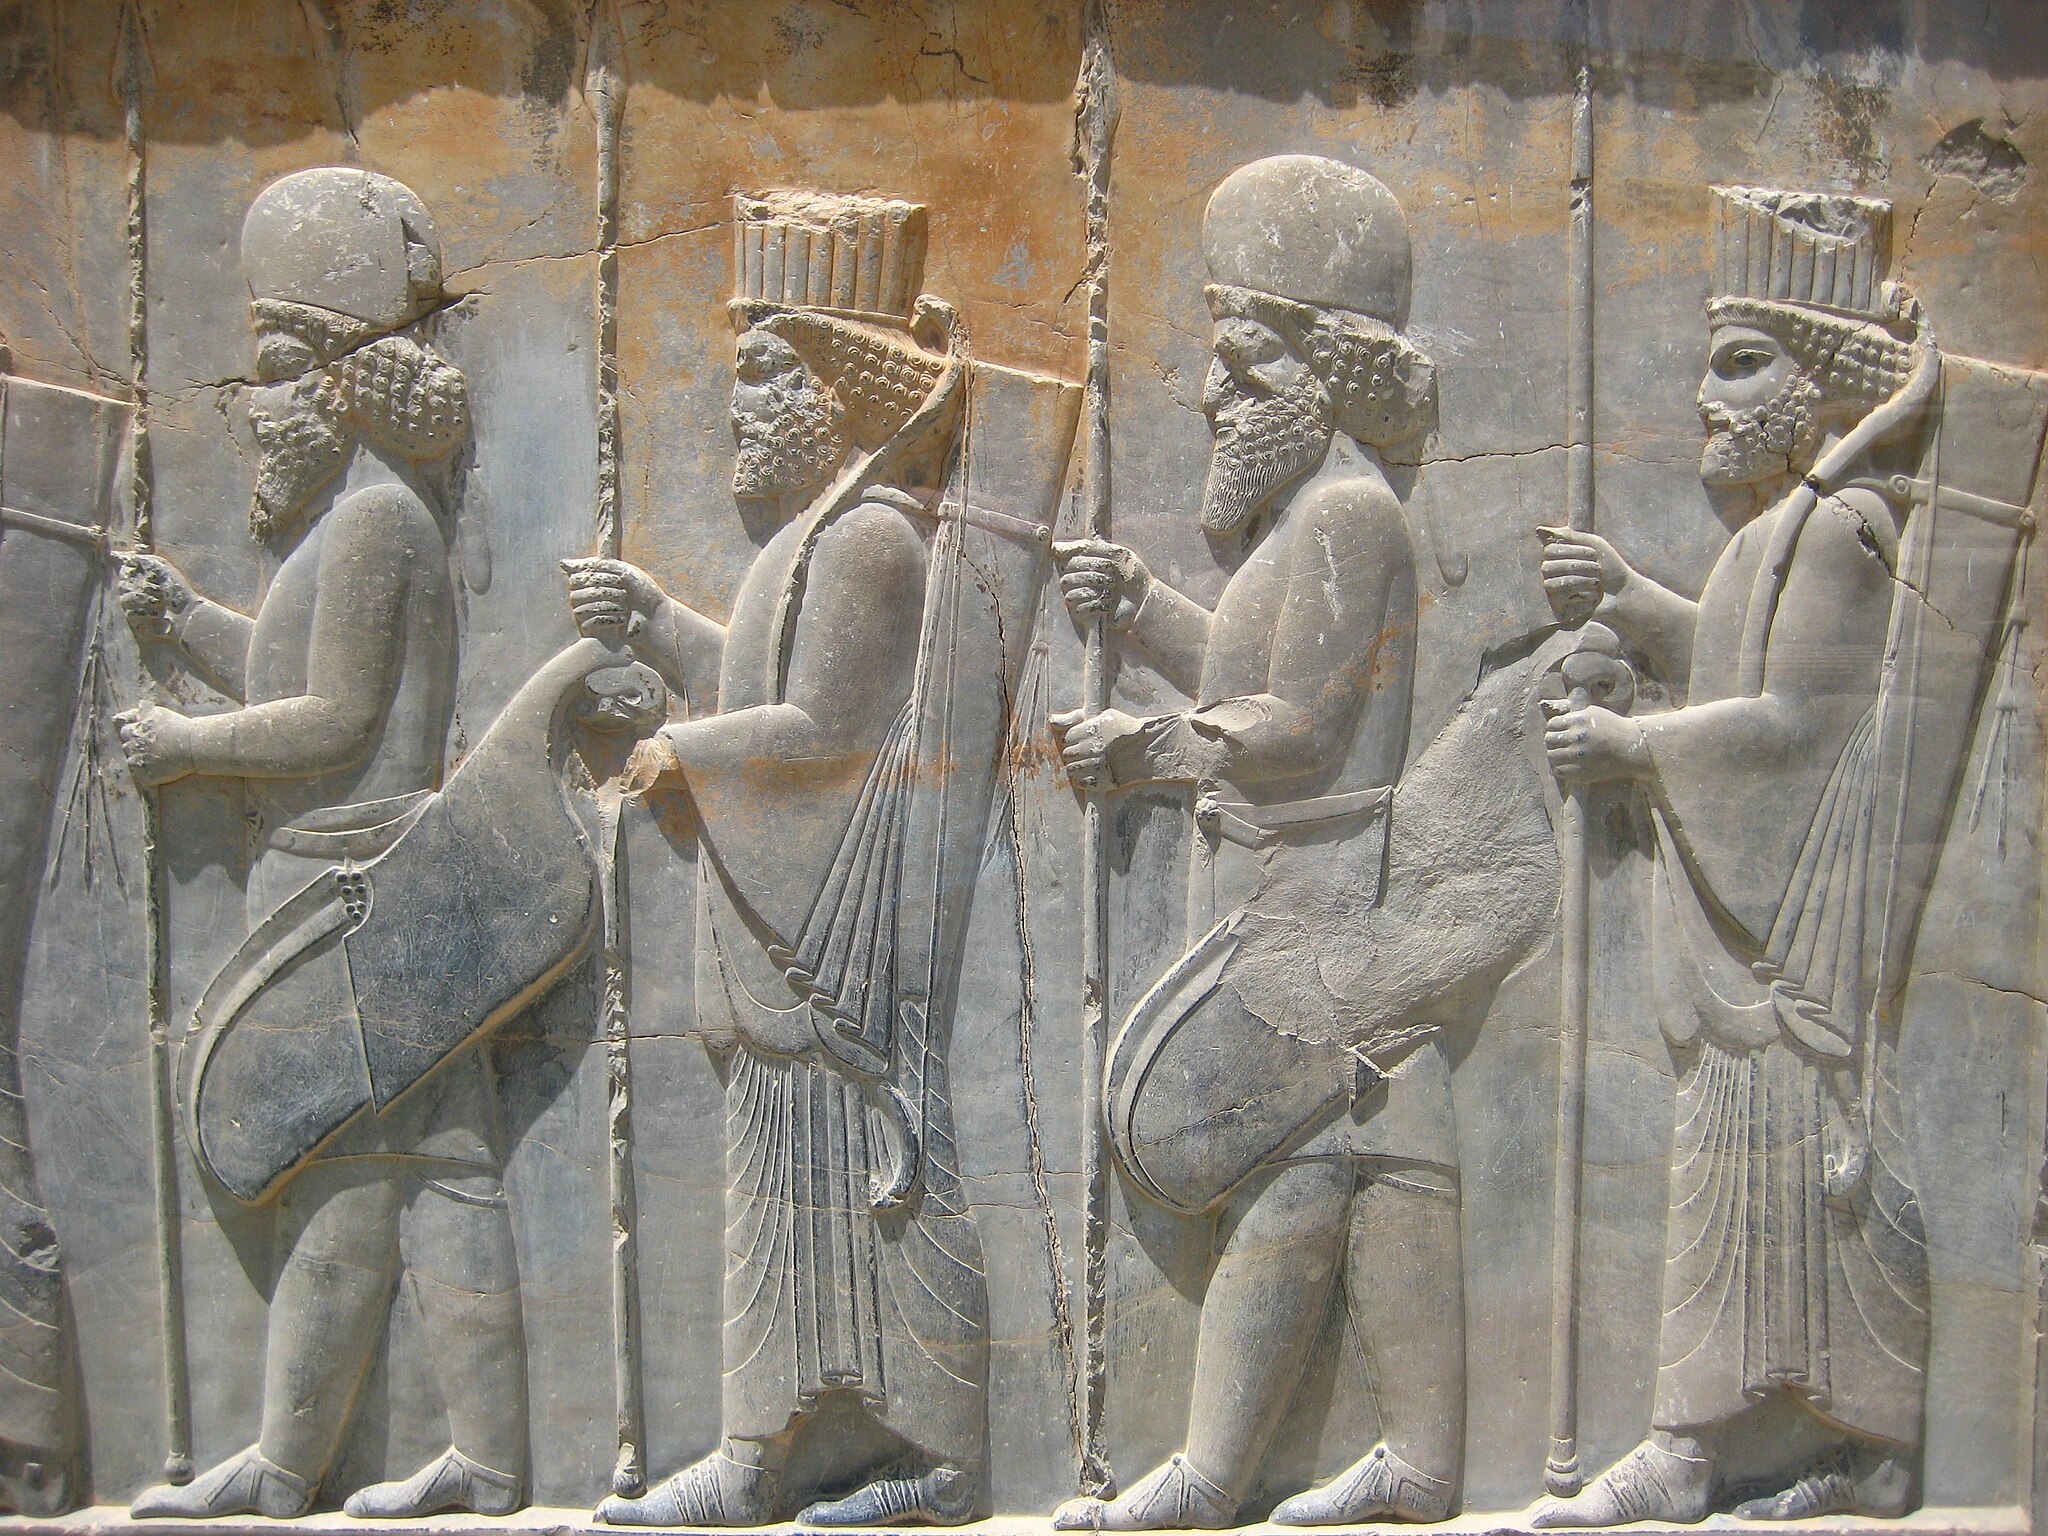
Title: Persepolis stairs of the Apadana relief02
Description: Persepolis, stairs of the Apadana, relief
Date: 2011-05-31
Categories: Taken with Canon Digital IXUS 70, Gorytos, Self-published work, Featured pictures on Wikipedia, Persian, Apadana stairs of Persepolis, Reliefs of Achaemenid warriors in Persepolis, 2011 in Persepolis, Files with Assessments template missing SDC Commons no value quality assessment, Achaemenids warriors